2000 Australia Beechcraft King Air crash

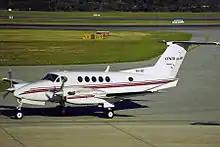
VH-SKC seen at Perth Airport one year before the crash.

On 4 September 2000, a chartered Beechcraft 200 Super King Air departed Perth for a flight to the mining town of Leonora, Western Australia. The aircraft crashed near Burketown, Queensland, Australia, resulting in the deaths of all eight occupants. During the flight, the aircraft climbed above its assigned altitude. When air traffic control (ATC) contacted the pilot, the pilot's speech had become significantly impaired, and he was unable to respond to instructions. Three aircraft intercepted the Beechcraft, but were unable to make radio contact. The aircraft continued flying on a straight north-easterly heading for five hours, before exhausting its fuel and crashing south-east of Burketown. The crash became known in the media as the "ghost flight".